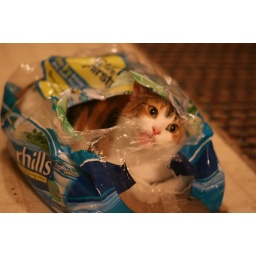
Chloe in a bottled water box